Outline of Andhra Pradesh

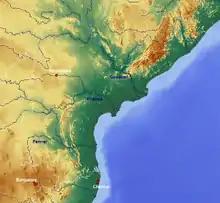
Topographic map of Andhra Pradesh

Districts of Andhra Pradesh – Andhra Pradesh is subdivided into 26 districts